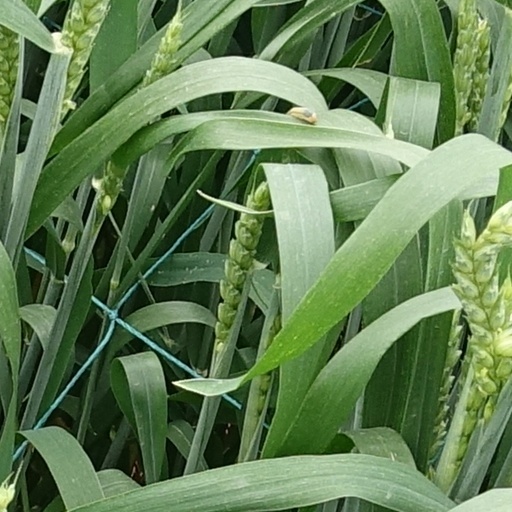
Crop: wheat